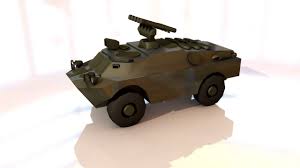
Label: BRDM